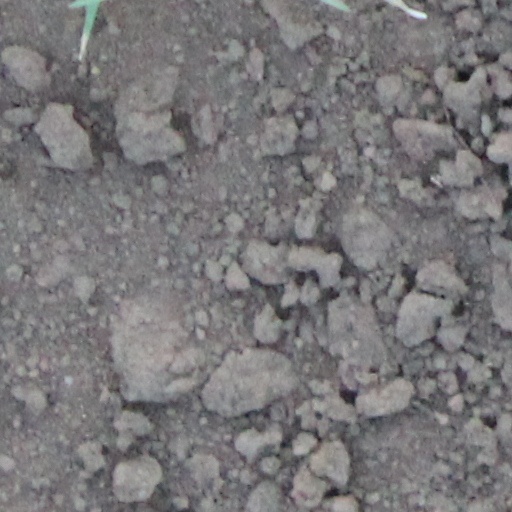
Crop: wheat